Wodaabe

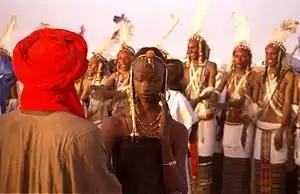
A young maiden judging the contestants in a Gerewol festival

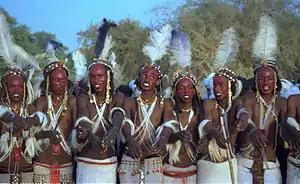
Young suitors perform the "Yaake" dance in a Gerewol festival, Niger 1997

At the end of the rainy season in September, Wodaabe clans gather in several traditional locations before the beginning of their dry season transhumance migration. The best known of these is In-Gall's Cure Salée salt market and Tuareg seasonal festival. Here the young Wodaabe men, with elaborate make-up, feathers and other adornments, perform the "Yaake": dances and songs to impress marriageable women. The male beauty ideal of the Wodaabe stresses tallness, white eyes and teeth; the men will often roll their eyes and show their teeth to emphasize these characteristics. Wodaabe clans then join for the remainder of the week-long Gerewol: a series of barters over marriage and contests where the young men's beauty and skills are judged by young women.